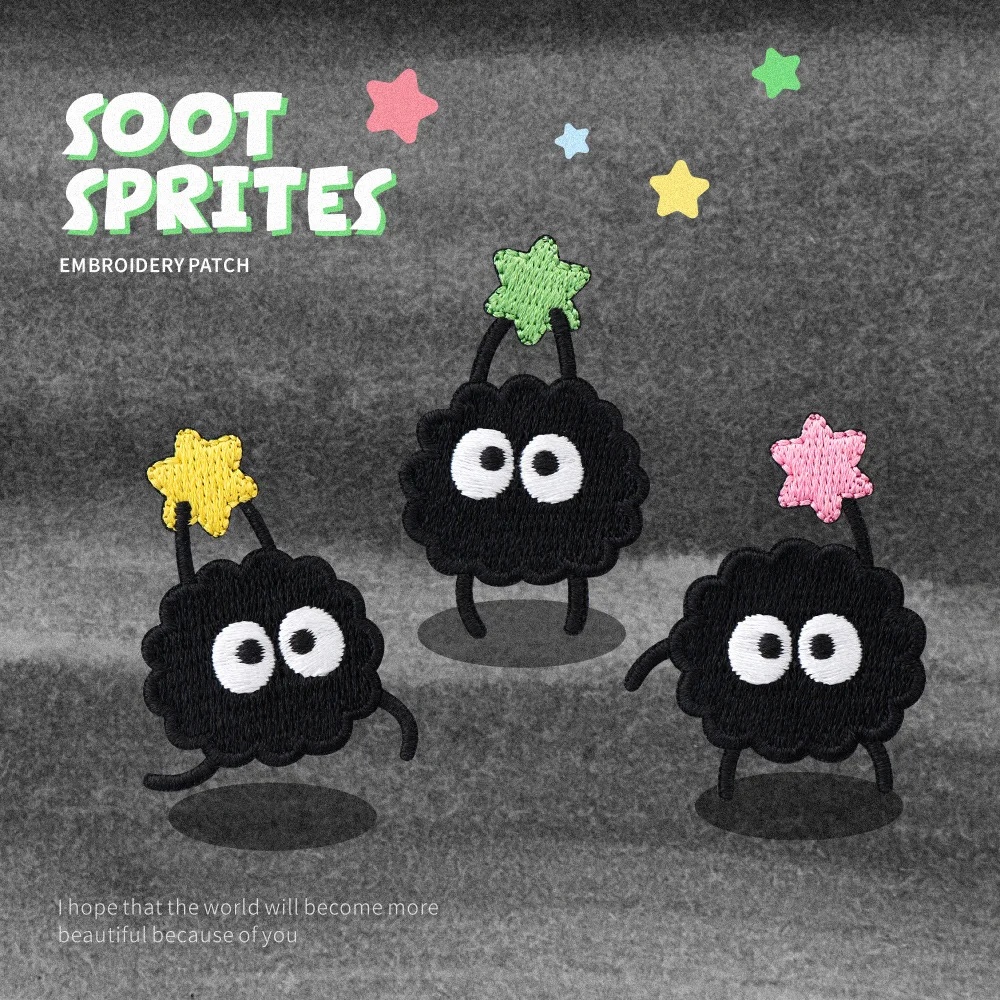
1 Piece Stick On Black Cartoon Cute Pixie Embroidery Decoration Fabric
1 Piece Stick On Black Cartoon Cute Pixie Embroidery Decoration Fabric Stickers Down Jacket Self-Adhesive Clothes Patch
Brand: Aliexpress
Category: Arts & Entertainment > Hobbies & Creative Arts > Arts & Crafts > Art & Crafting Materials > Embellishments & Trims > Appliques & Patches > Embellished Patches